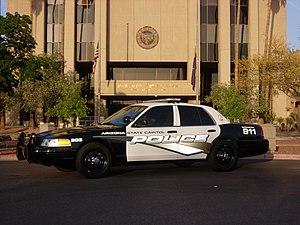
L’Arizona Department of Public Safety est la police de l'État américain de l'Arizona, les frontières de sa juridiction étant celles de l'État sur lequel il opère. Il a été créé pour protéger les vies, les biens et les droits constitutionnels des habitants de l'Arizona et aider les services de police locaux.
L'Arizona State Capitol Police est l'organisme responsable de l'application de la loi au State Capitol Mall à Phoenix, en Arizona. Sa devise est « Integrity, Honor, Excellence ».